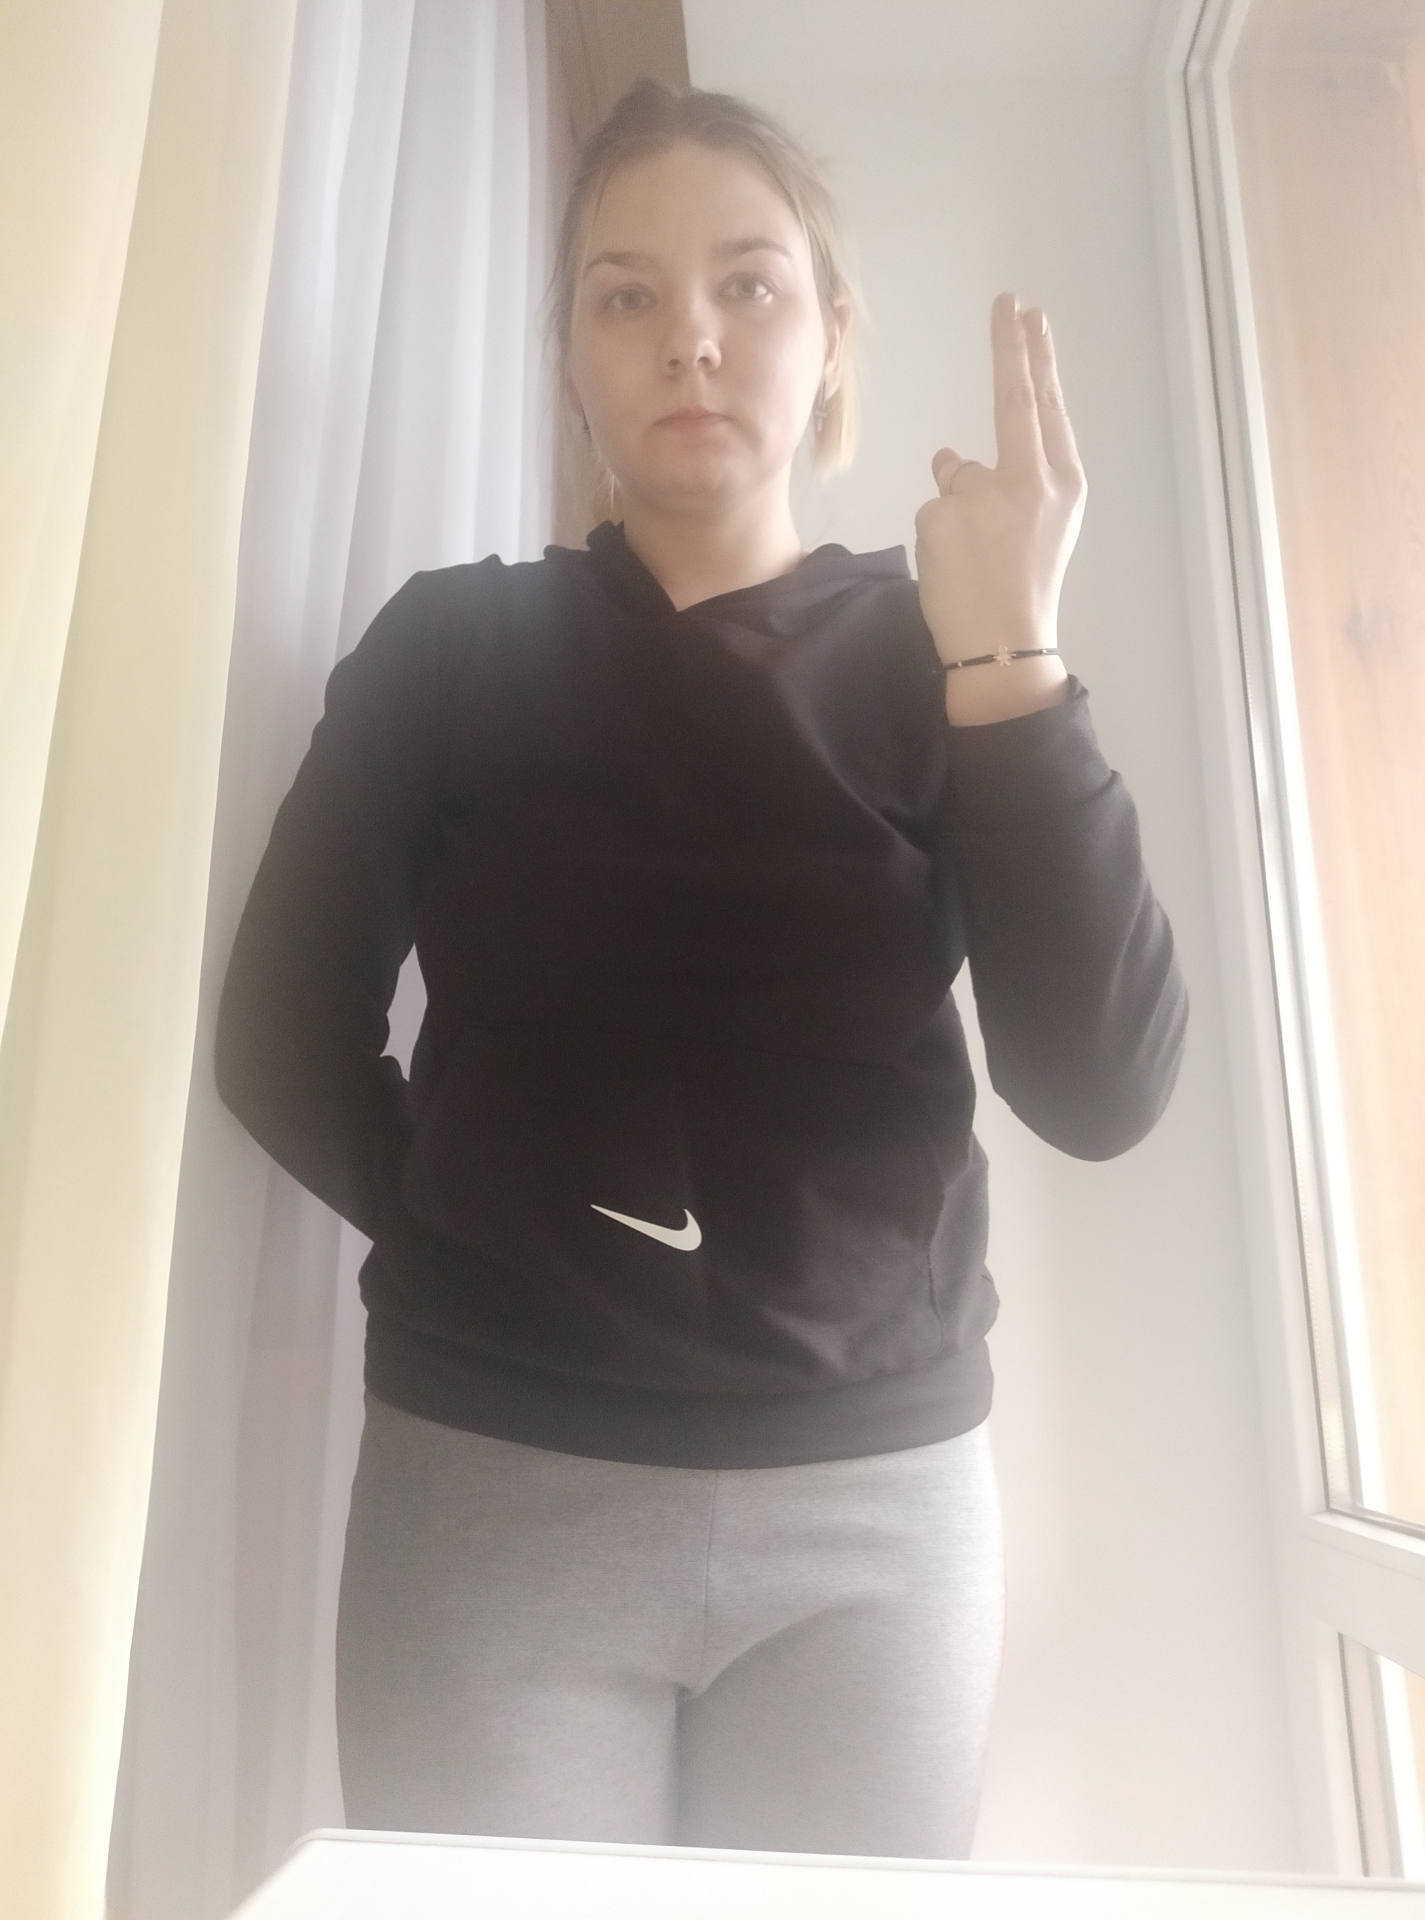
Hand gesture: two_up_inverted